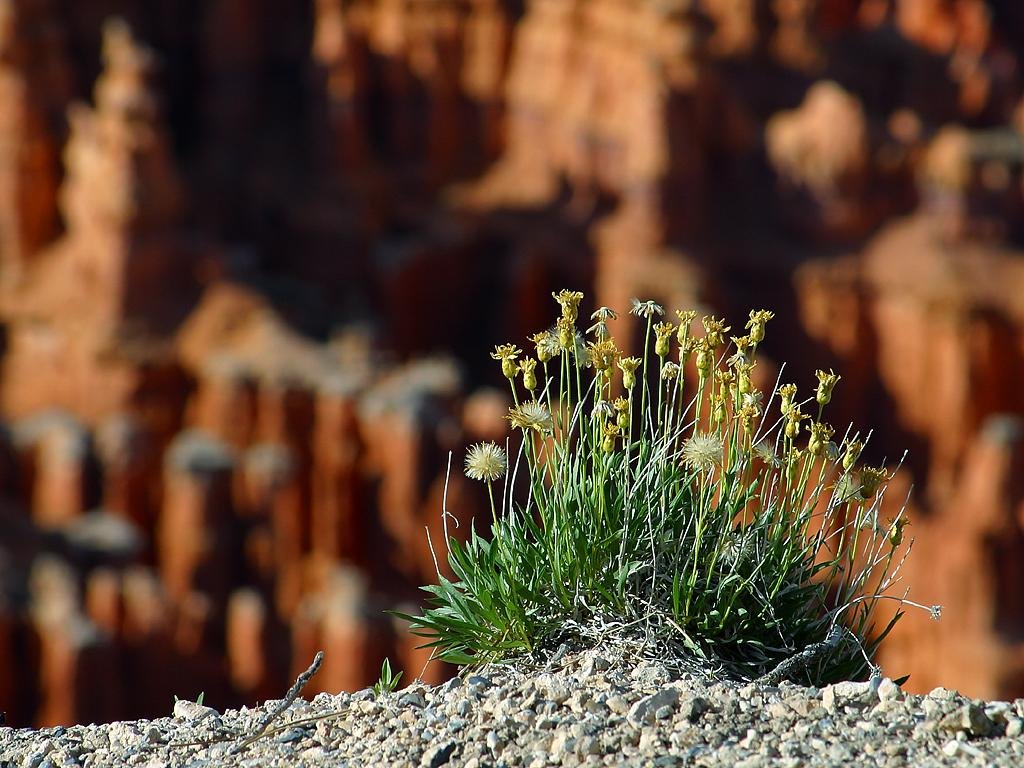
nature, plant, flower, red, autumn, usa, yellow, national park, flora, season, utah, bryce canyon